The Old Guys

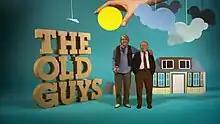
"The Old Guys" title card for series 1.

The Old Guys is a British sitcom that revolves around two ageing housemates: Tom Finnan (Roger Lloyd-Pack) and Roy Bowden (Clive Swift). The pair live across the street from Sally (Jane Asher), whom they both find attractive. Tom moved in with Roy after Roy's wife Penny deserted him. Baby boomer Tom has little in life but his daughter Amber (Katherine Parkinson), who is dating Sally's son Steve (Justin Edwards). Roy is a suburban pensioner who believes that he is one of the country's leading intellectuals.